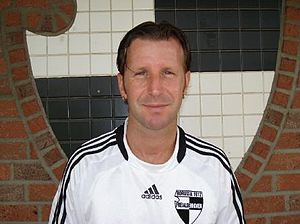
Dirk Lehmann
Dirk Lehmann er en tidligere tysk fodboldspiller.